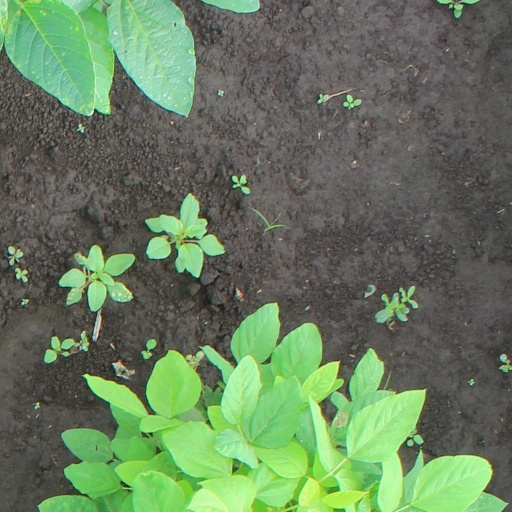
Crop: soybean